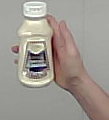
Product: heinz_mayo